Thomas-Louis Connolly

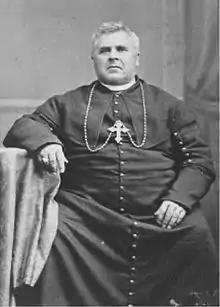

Thomas-Louis Connolly (1814 – 1876) was a Canadian prelate of the Catholic Church. Ordained a Capuchin priest, Connolly was, in turn, vicar general of the diocese of Halifax, Bishop of Saint John (1852–1859), and Archbishop of Halifax (1859–1876).